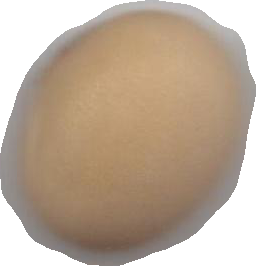
Variety: Anjasmoro